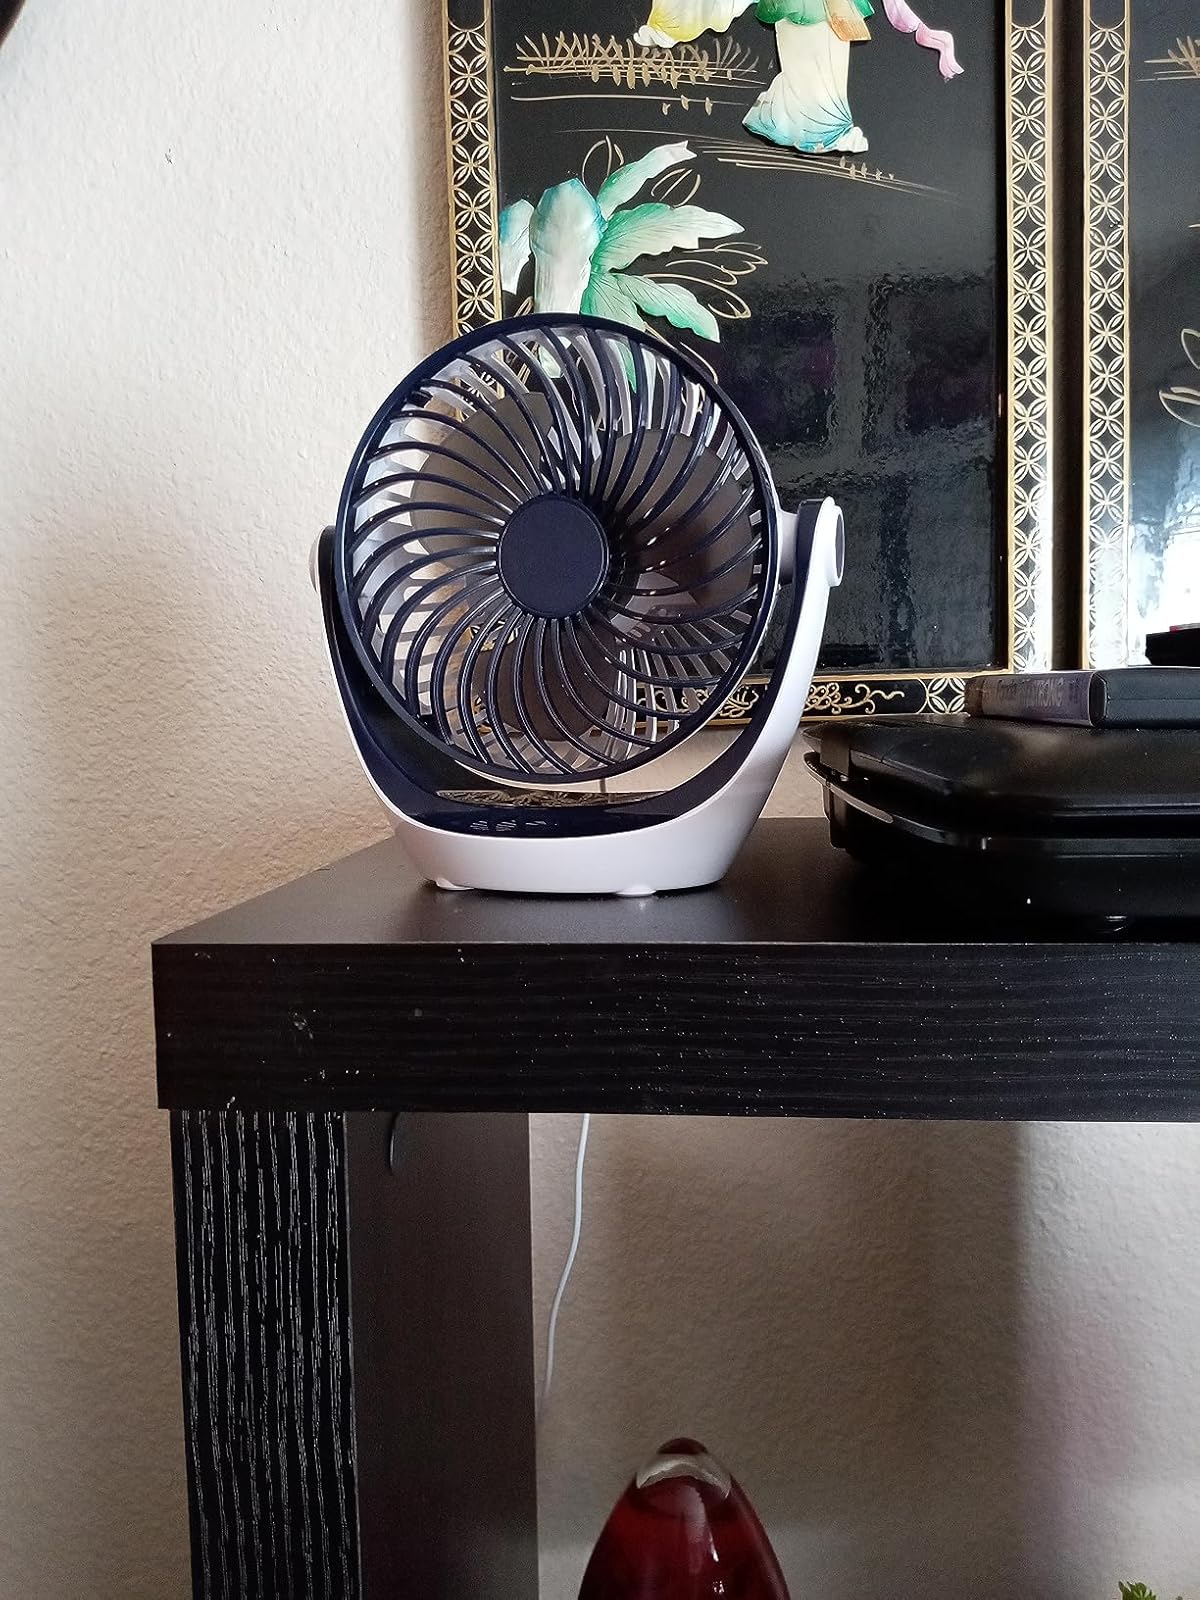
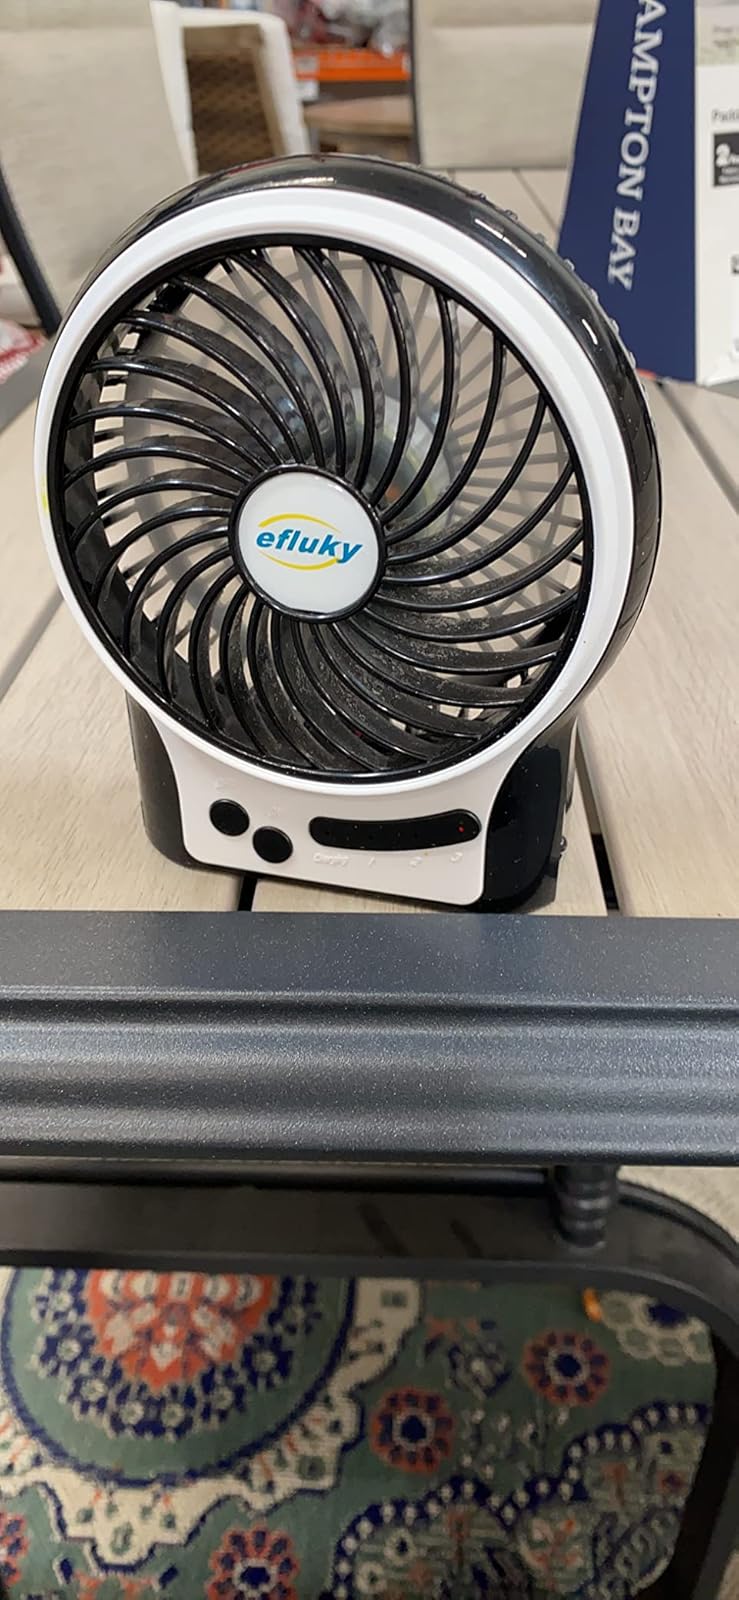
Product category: fan
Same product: no